Kalaimanokahoʻowaha

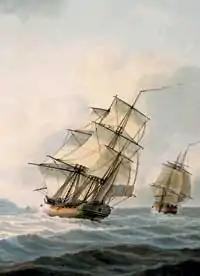
HMS "Resolution" and HMS "Discovery"

Kalaimanokahoʻowaha (also known as Kanaʻina) was an aliʻi high chief of the island of Hawaii who lived during the period of Captain James Cook's visit to the islands. He was the chief said to have struck the first blow to Cook when he attempted to kidnap Kalaniʻōpuʻu, the king of the island. He was called Kanaʻina nui (an aliʻi title) as a birthright from his father, Keaweʻopala, first born son of Alapainui. After his father was killed by Kalaniʻōpuʻu, he would serve the new king as a kaukau aliʻi, a service class of Hawaiian nobility that his mother, Moana Wahine had descended from. This aliʻi service line would continue throughout the Kingdom of Hawaii.